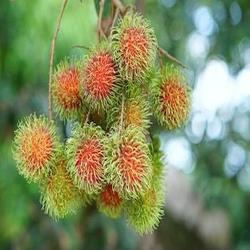
Label: Rambutan